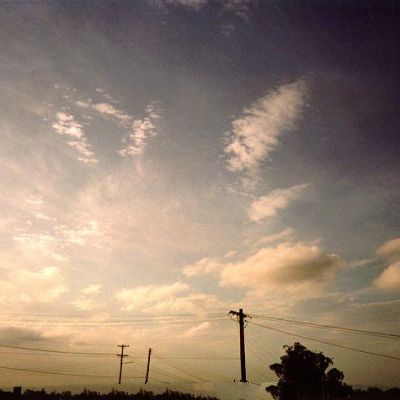
Cloud type: Stratus (St)